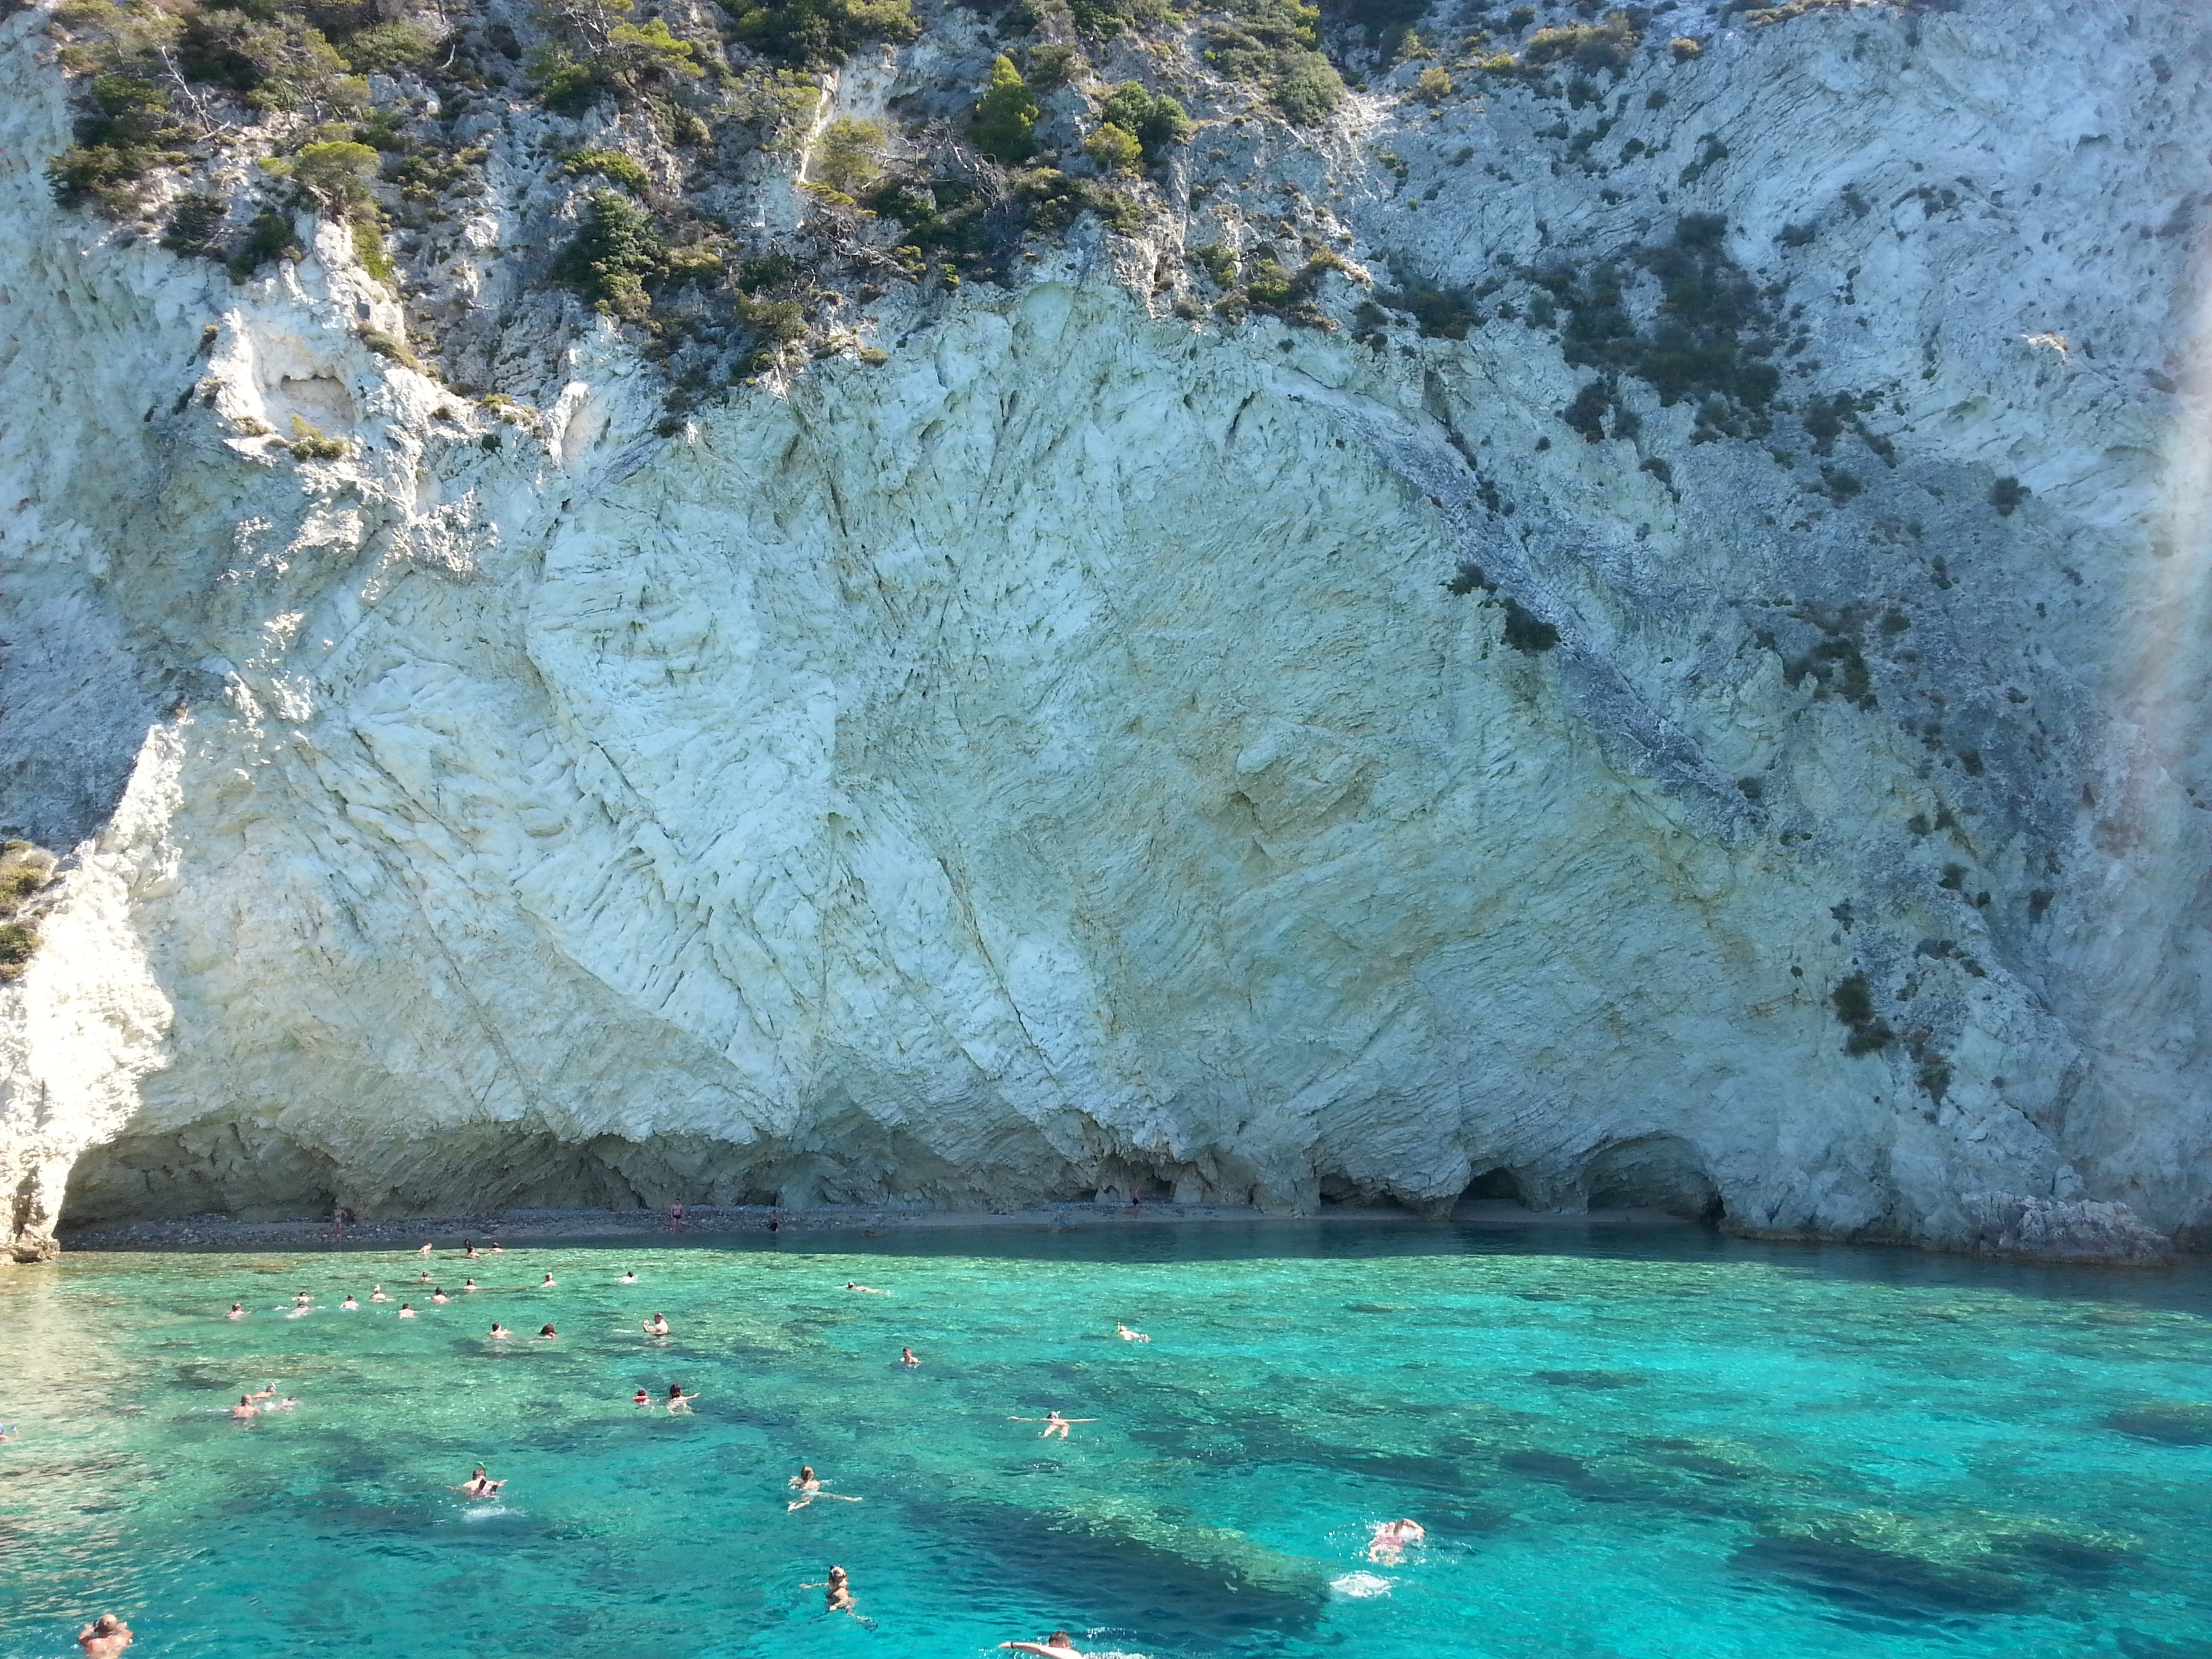
beach, sea, travel, formation, cliff, cave, mediterranean, holiday, lagoon, bay, island, terrain, swimming, turquoise, greece, ionian, zante, zakynthos, landform, sea cave, geographical feature